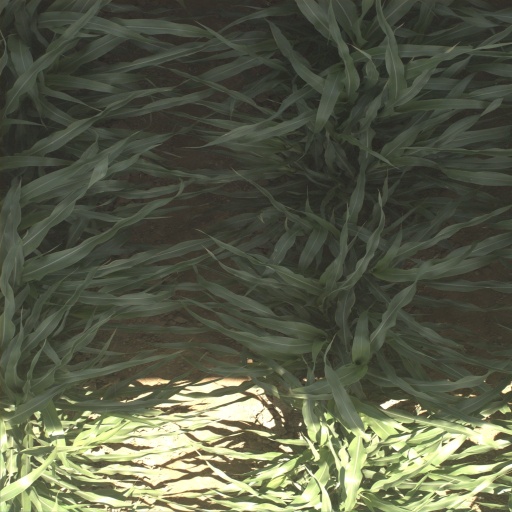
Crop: sorghum